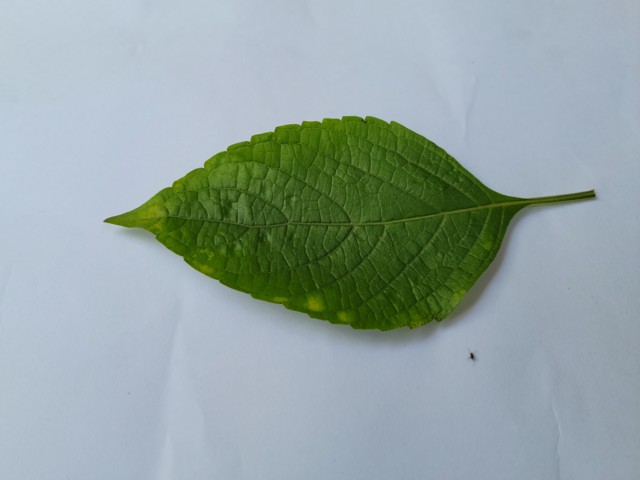
Plant: ramtulsi